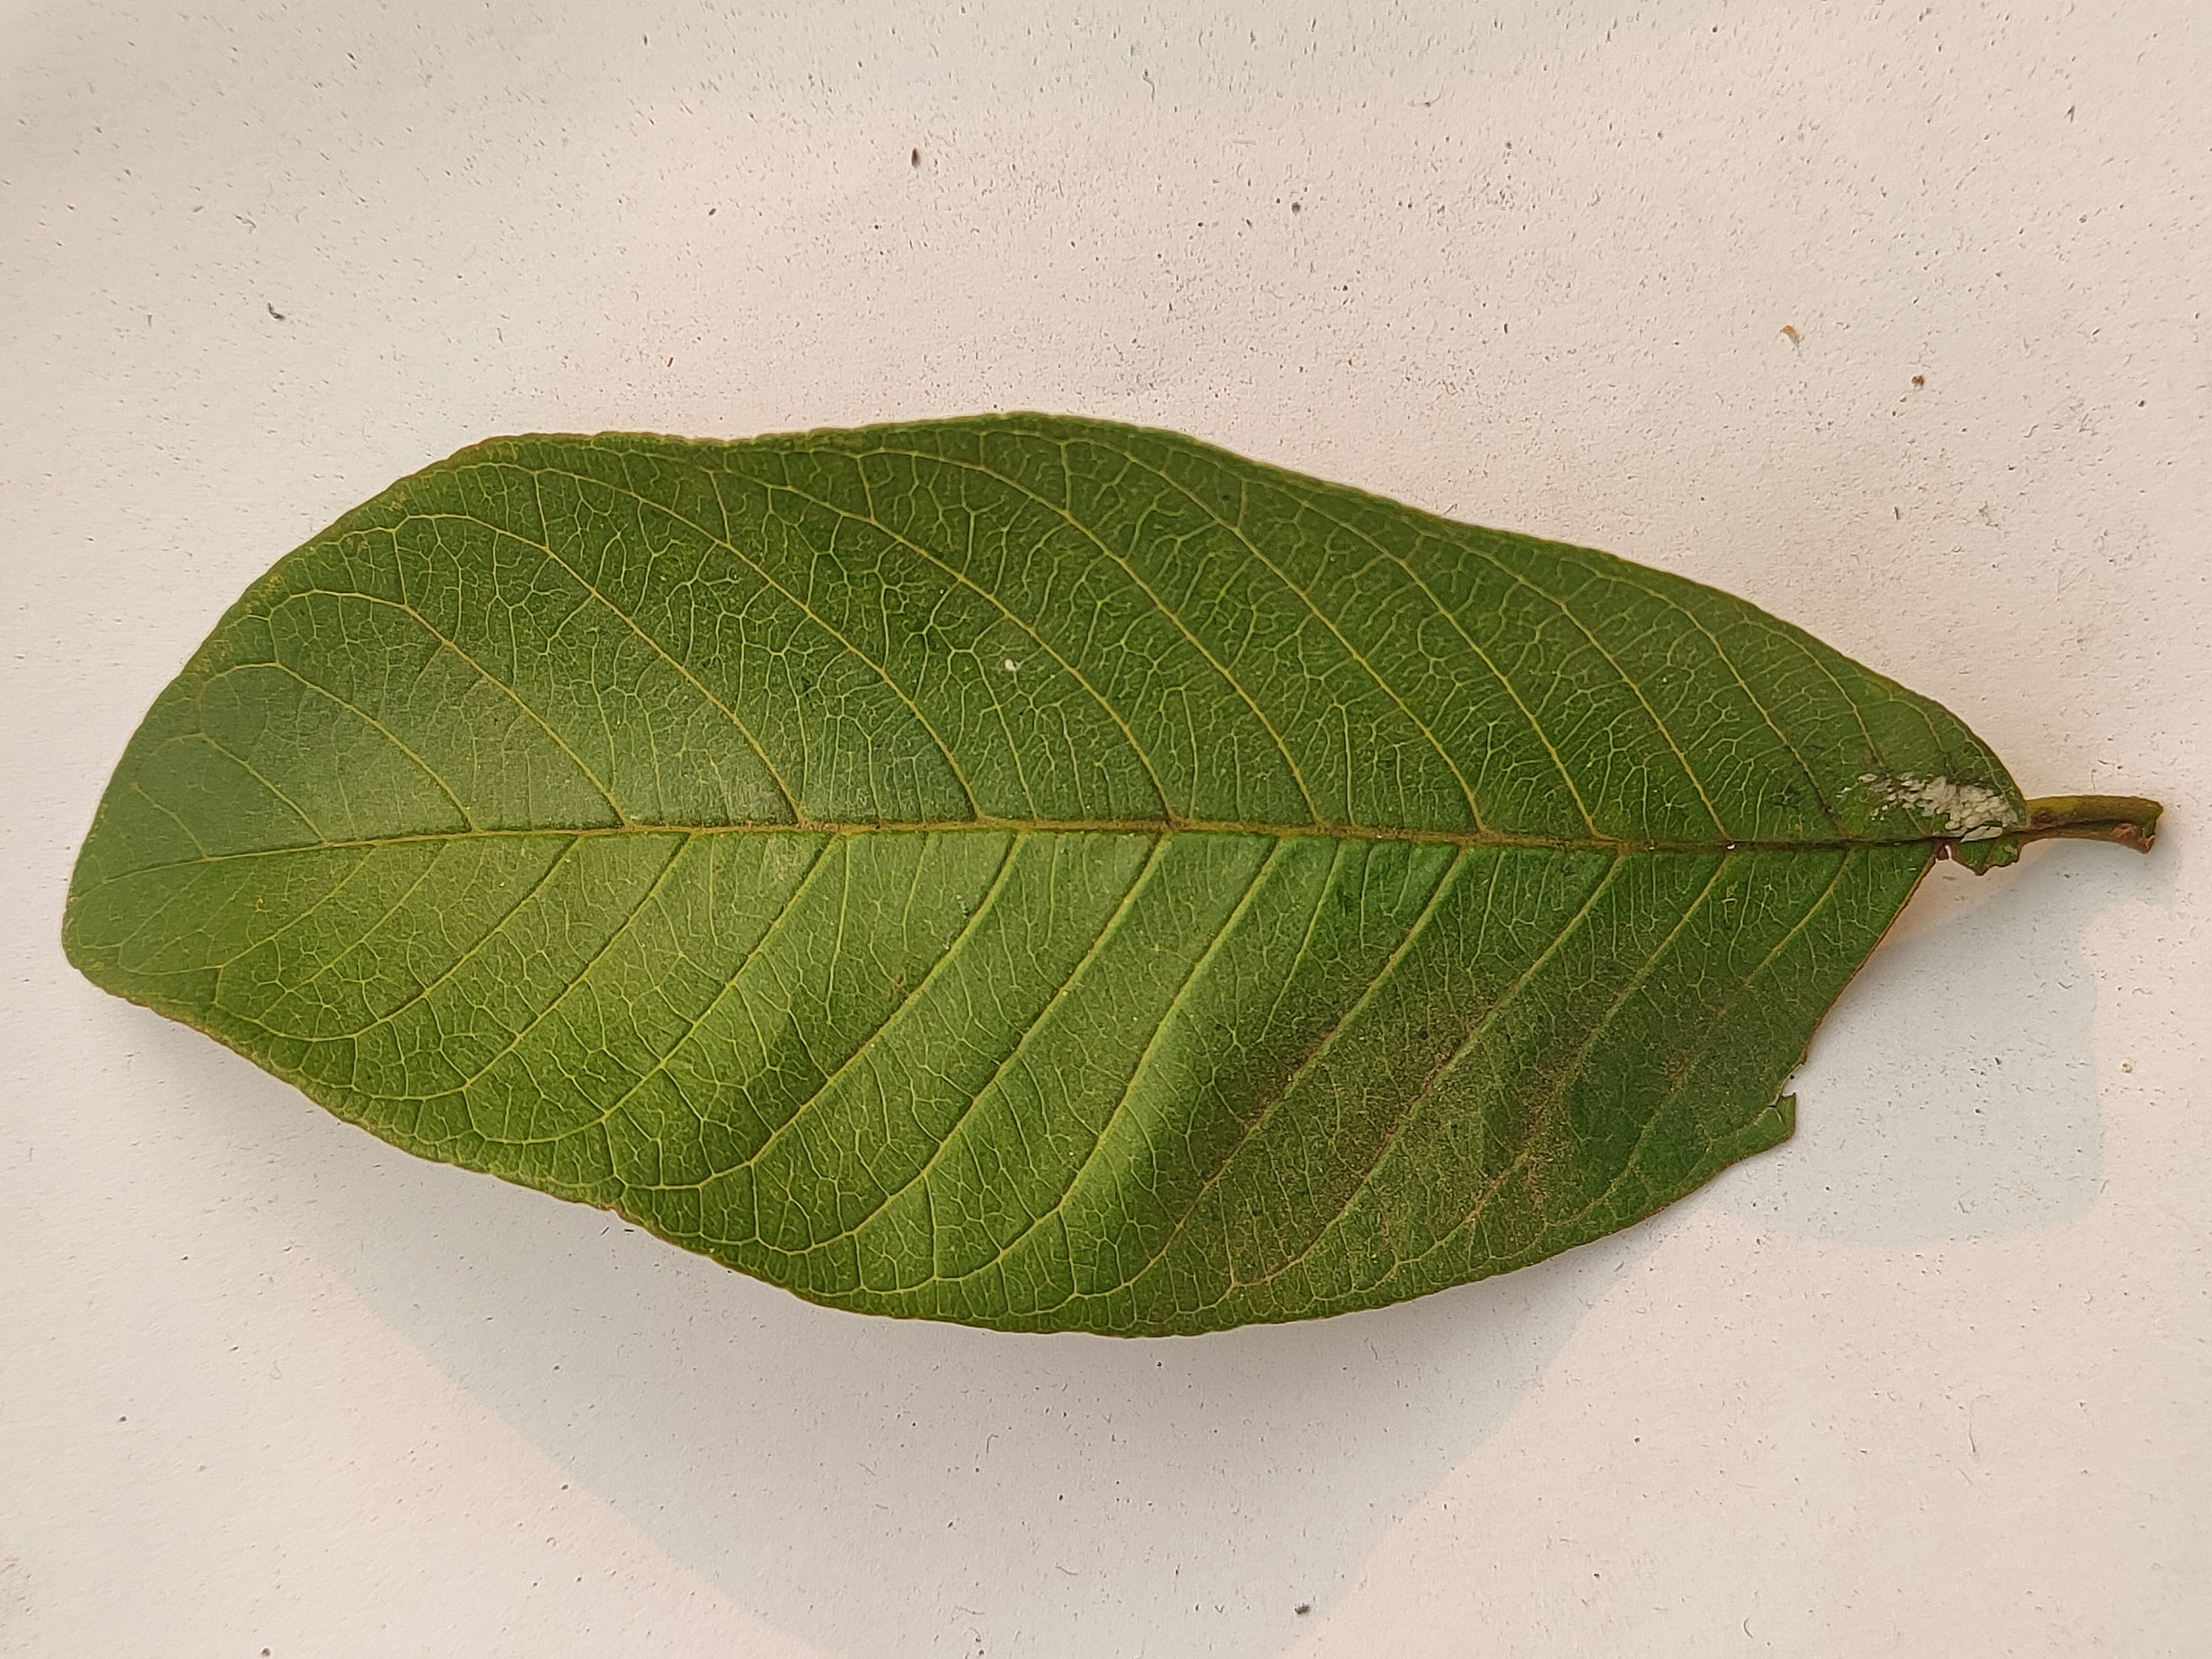
Leaf variety: Guava